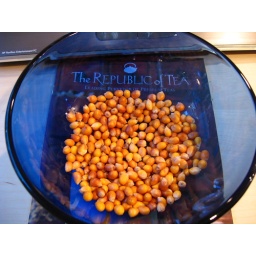
over half a bag of unpopped popcorn. stupid machine